Minnehaha Grange Hall

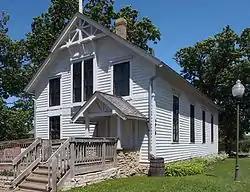
The Minnehaha Grange Hall from the southwest

Minnehaha Grange, No. 398 was organized on December 23, 1873, with members from Edina Mills, Richfield Mills, St. Louis Park, and Hopkins. The National Grange of the Order of Patrons of Husbandry, commonly known as the Grange, is an organization dedicated to the principles of "progressive agriculture" for the "social fraternity of the farmers". The organization was founded in 1867 by Oliver Hudson Kelley in Elk River, Sherburne County, Minnesota and quickly spread across the country. The fraternity tackled issues such as railroad prices, and providing education to farmers.